Belknap Crater

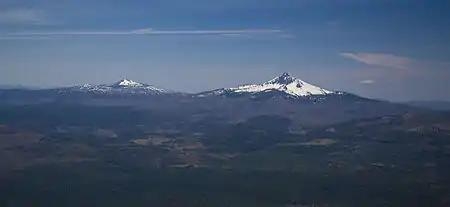
The smaller Belknap formed on the lower slopes of the larger Mount Washington, which is larger in size and height

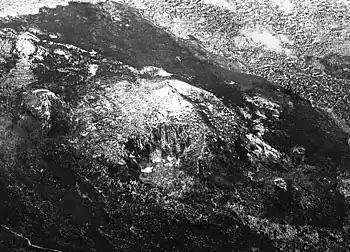
Belknap viewed from space in 1973

The Cascade Range resulted from the subduction of the Juan de Fuca tectonic plate under the North American tectonic plate, with the High Cascade subprovince in central Oregon forming about east of the margin of convergence. The High Cascade platform of the Cascade Volcanic Arc consists of overlapping layers of lava flows produced by shield volcanoes within the past 2 million years. The Cascade shields are steeper and smaller than Hawaiian shield volcanoes, often featuring cinder cones at their summit.